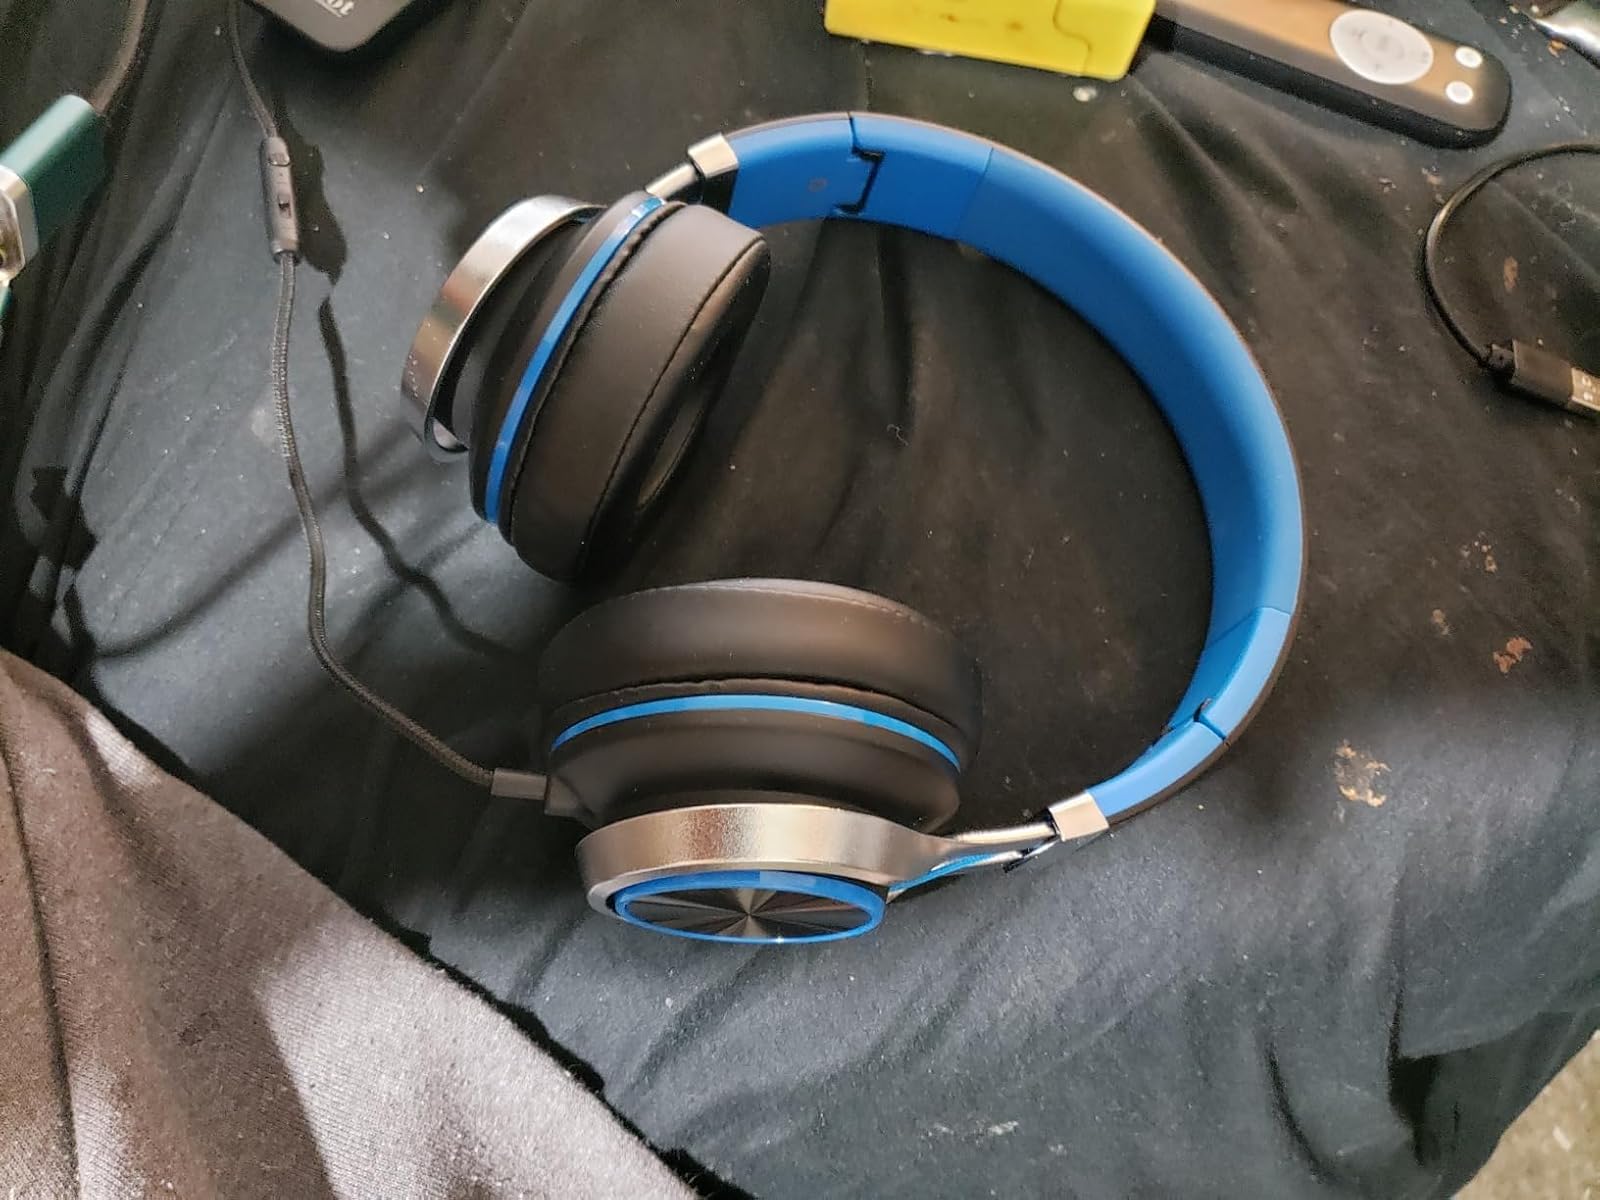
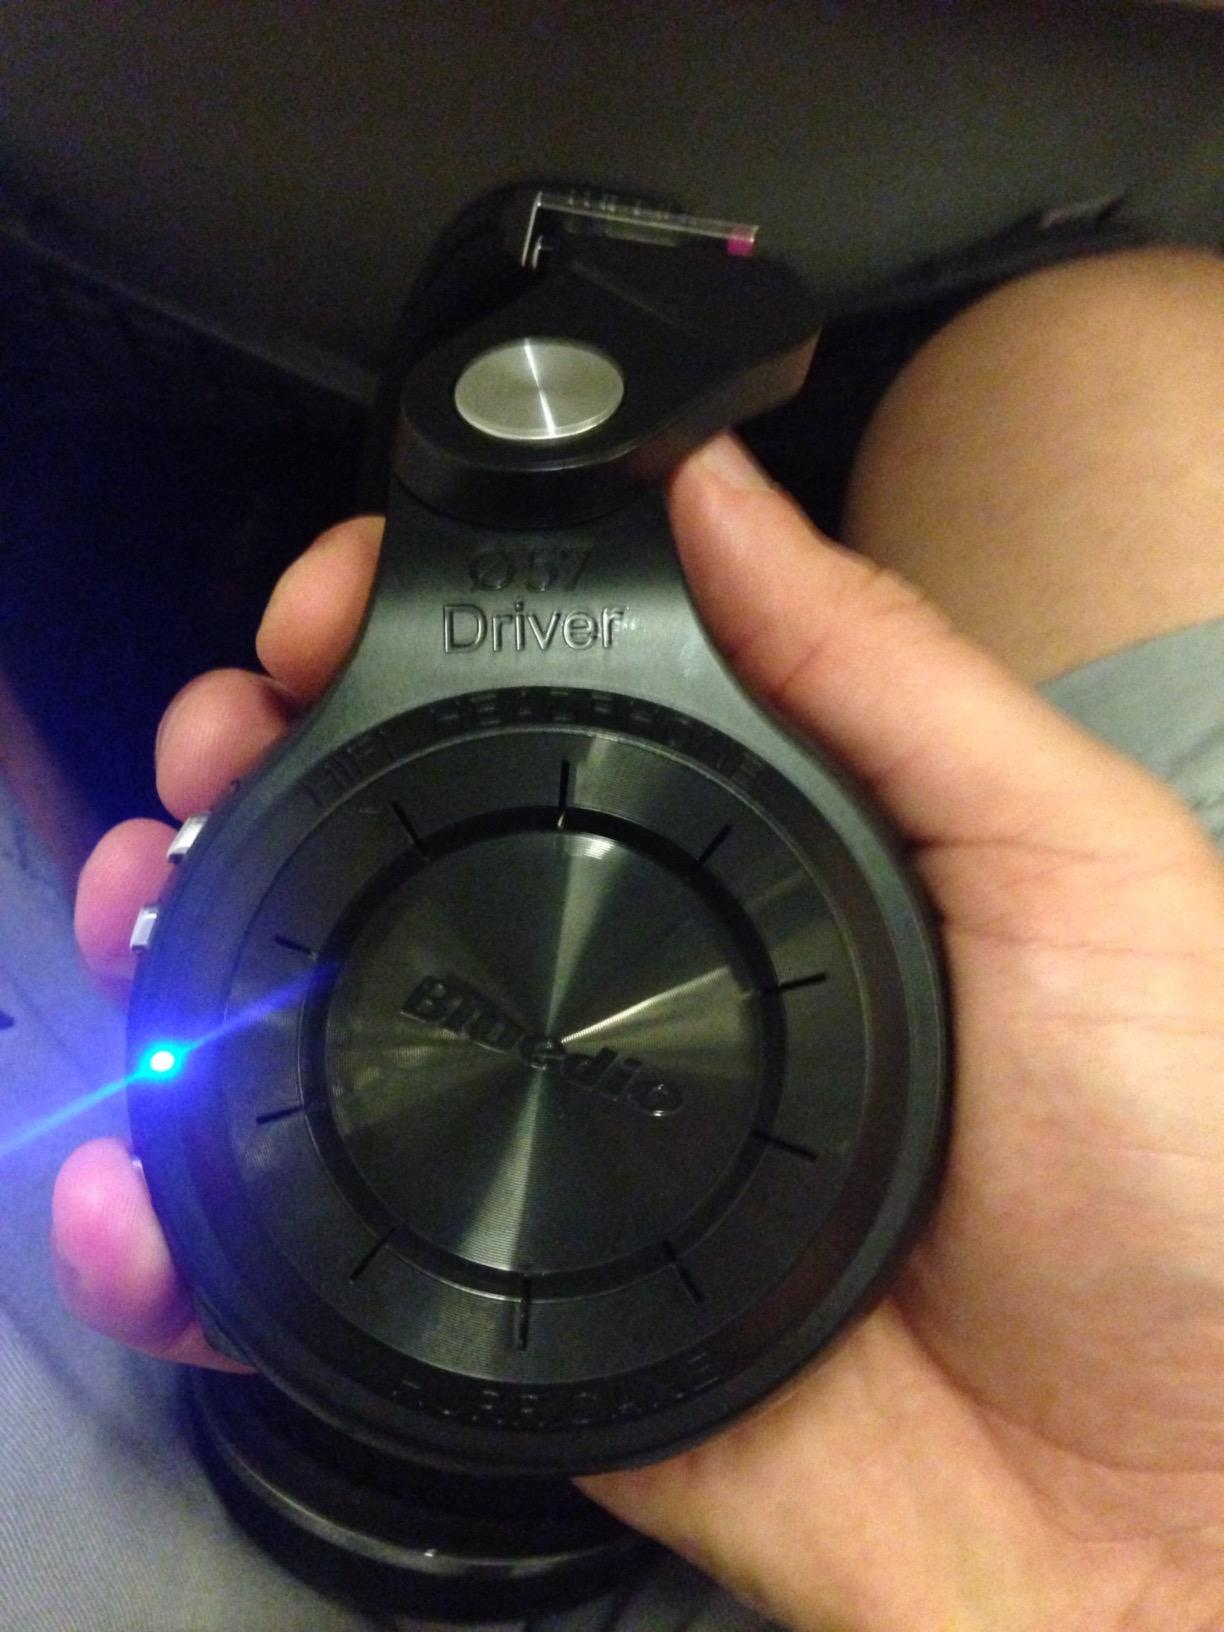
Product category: headphones
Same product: no